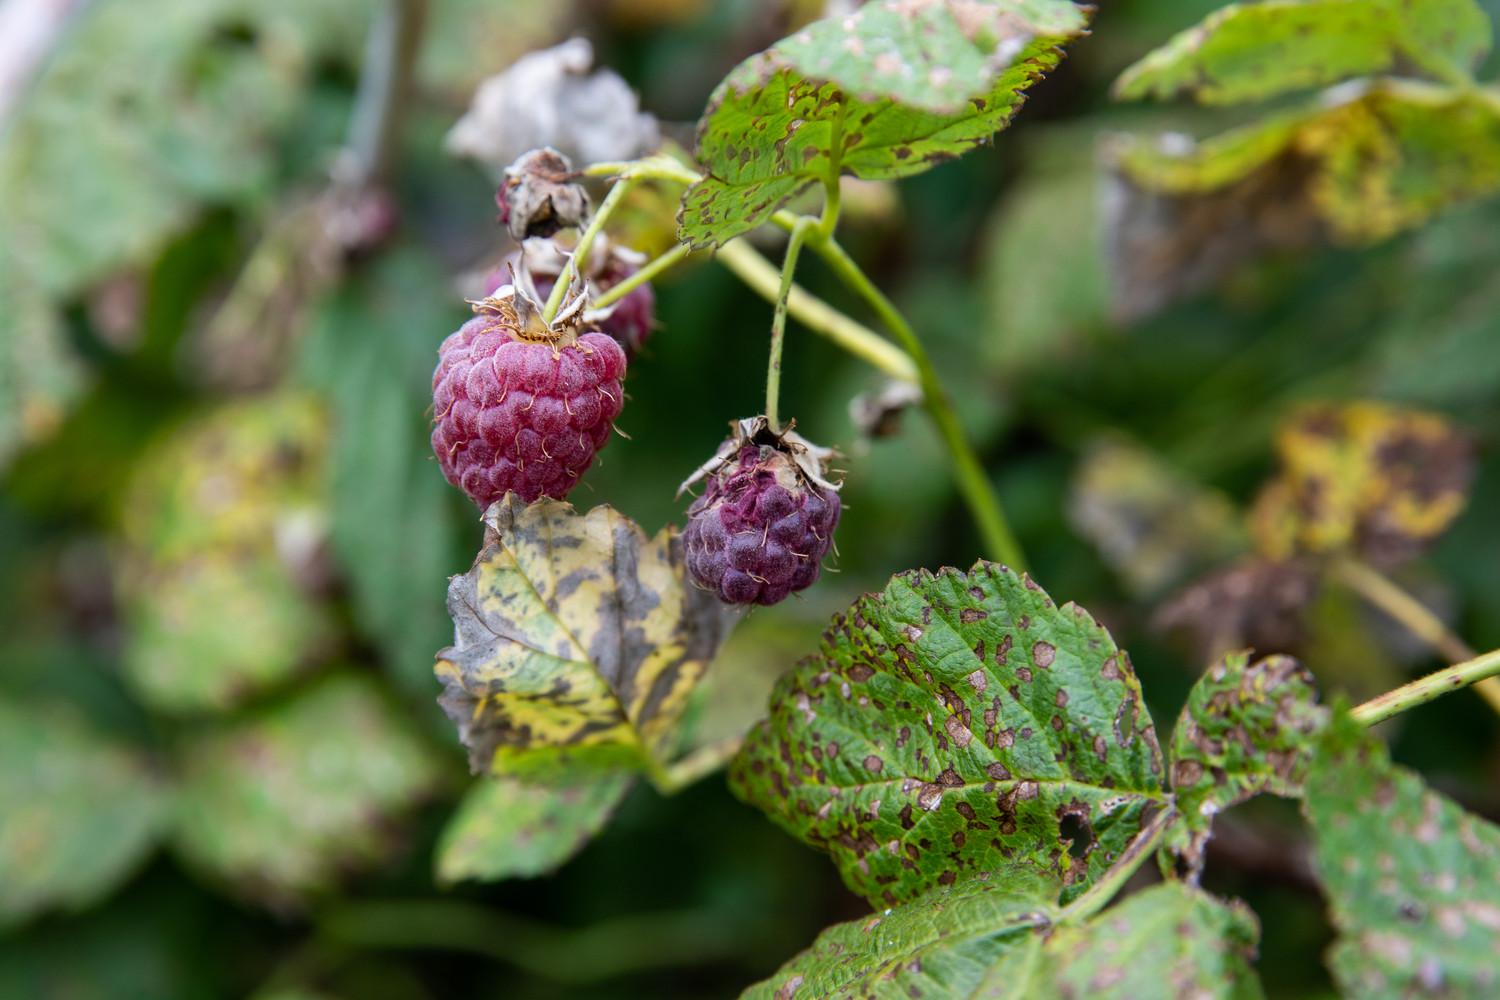
Plant: Raspberry
Disease: raspberry leaf spot